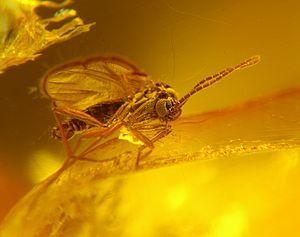
Mouche Sciaridae piégée dans de l'ambre. Taille ~1,5mm Polski: Inkluzja w bursztynie. Muchówka sciaridae. Korpus owada długości 1,5 mm. Pochodzi ze zbiorów własnych.